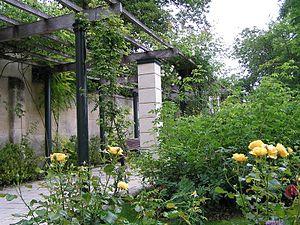
Une roseraie est un jardin, ou souvent une partie d'un jardin plus important, dans lequel sont plantés principalement des rosiers. Pour certains auteurs, il convient de distinguer la « roseraie », en tant que collection botanique, du « jardin de roses », à vocation ornementale.
Le jardin public de Cognac, situé dans le centre ville de Cognac dans le département de la Charente, est un des rares jardins à l'anglaise classés ouverts au public. Il est le résultat du mariage des deux jardins de deux propriétés contiguës et abrite l'hôtel de ville et le musée d'Art et d'Histoire.